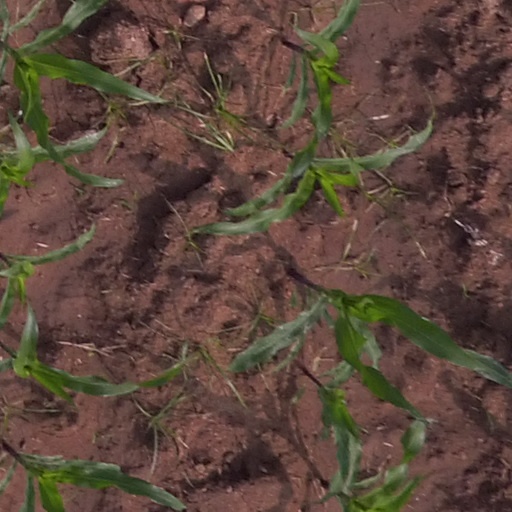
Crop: maize; corn